Answer in natural language. How many TVStands are visible in the scene? Choose between the following options: 5, 0, 4, 3 or 1
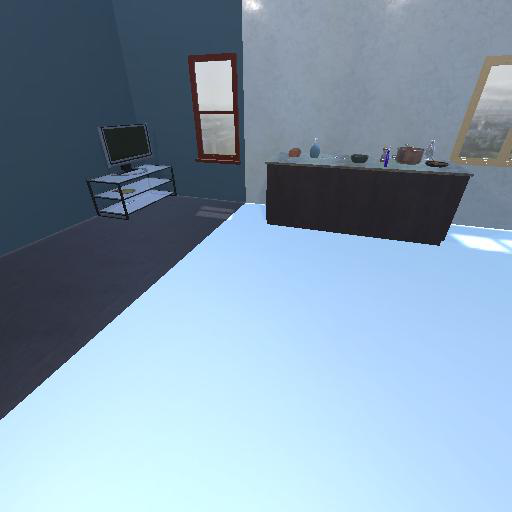
<answer>1</answer>